Robert McGhee (minister)

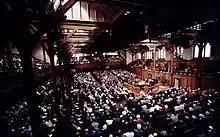
Addressing the General Assembly, the Queen's representative to the Church and the prime minister, Edward Heath

Dr. McGhee made various television and radio appearances, often presenting "Late Call" on ITV, and was one of the most frequent speakers at the General Assemblies, taking a conservative, evangelical stance on theological issues. He was also on the Editorial Board for (the fourth Edition of the Church Hymnary). He was awarded an honorary Doctorate of Divinity. He was the nomination of the Church's powerful evangelical wing for the position of Moderator on several occasions, but was unsuccessful.